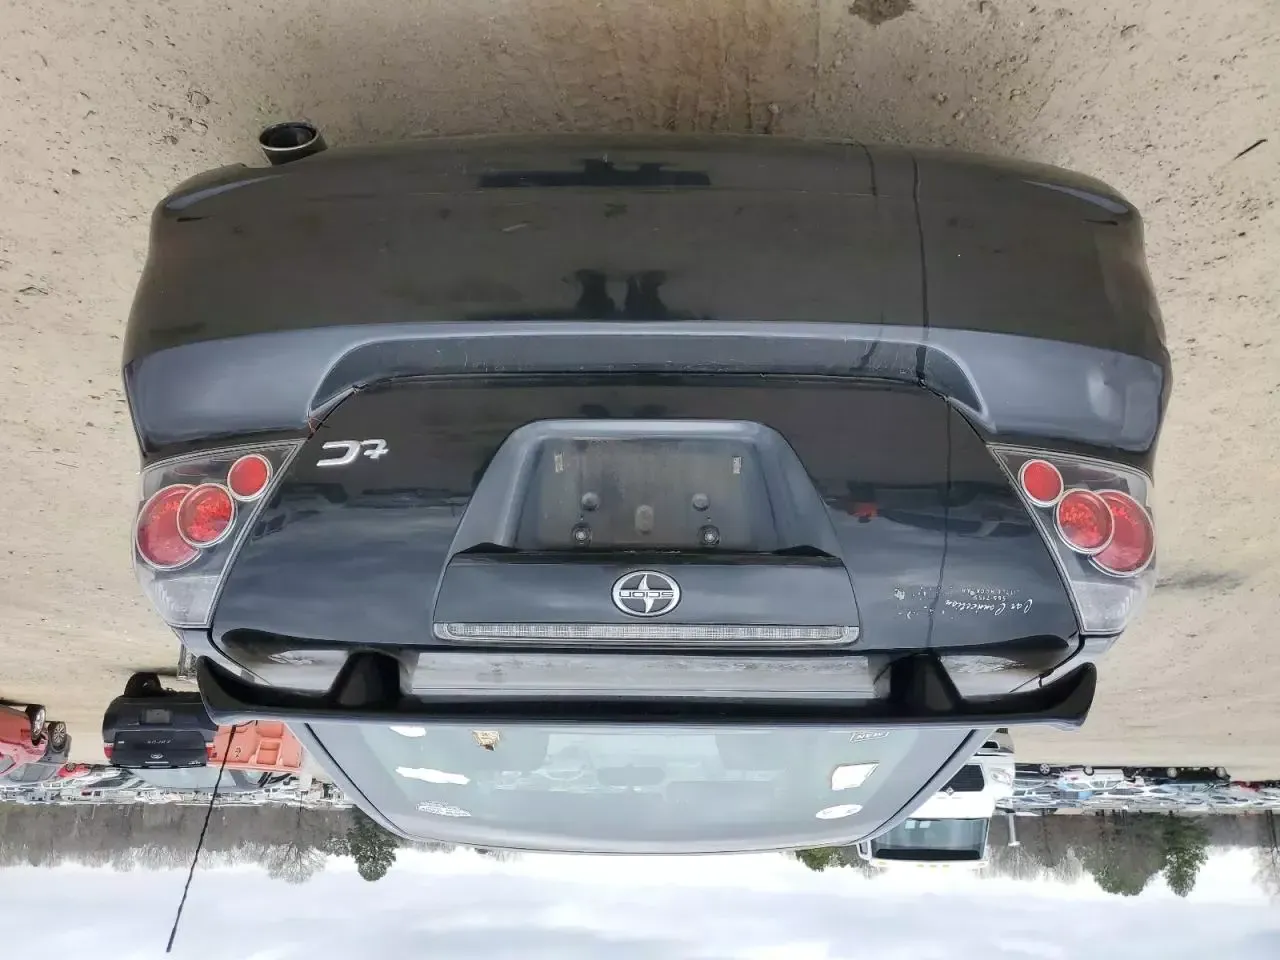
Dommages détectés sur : pare-choc arrière, plaque d'immatriculation arrière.
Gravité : majeur